Paleontology in Virginia

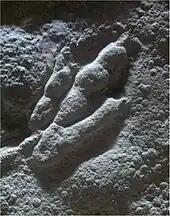
"Grallator"

During the Triassic, central Virginia was a rift basin. Brachiopods were still present in Virginia during the Mesozoic. On land, the early Mesozoic plants of Virginia included "Equisetales", gymnosperms, "Cycadeles", cycads, and conifers. This flora is almost identical to that from contemporary deposits in North Carolina. Massive "Araucarioxylon" were also present.